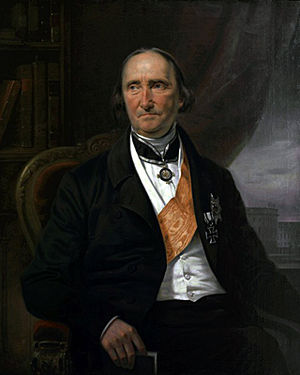
Friedrich Carl von Savigny
Friedrich Carl von Savigny var en tysk retslærd af gammel adelig, rig og anset lothringsk familie, far til Karl Friedrich von Savigny.